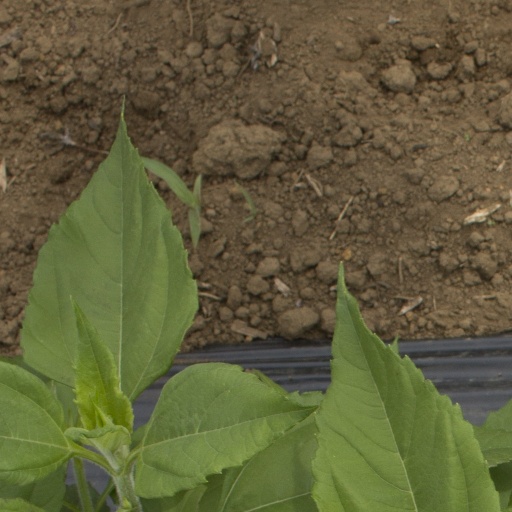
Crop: Jerusalem artichoke